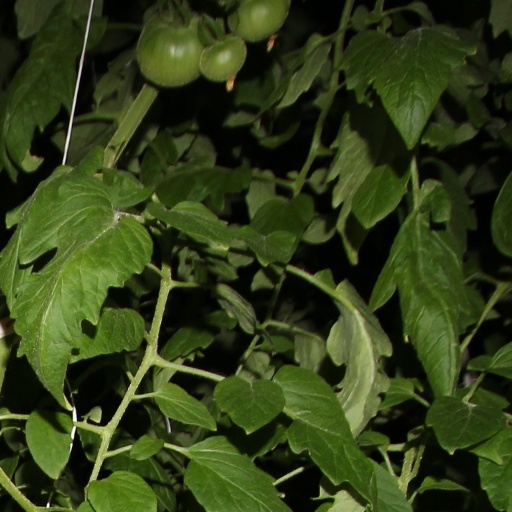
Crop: tomato